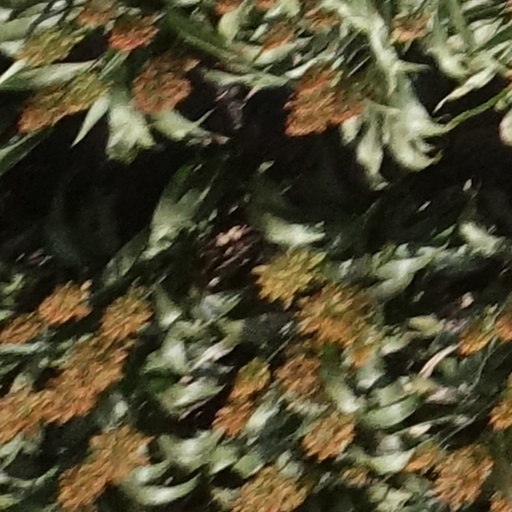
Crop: sorghum